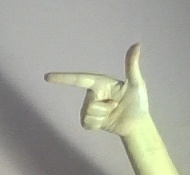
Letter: yaa